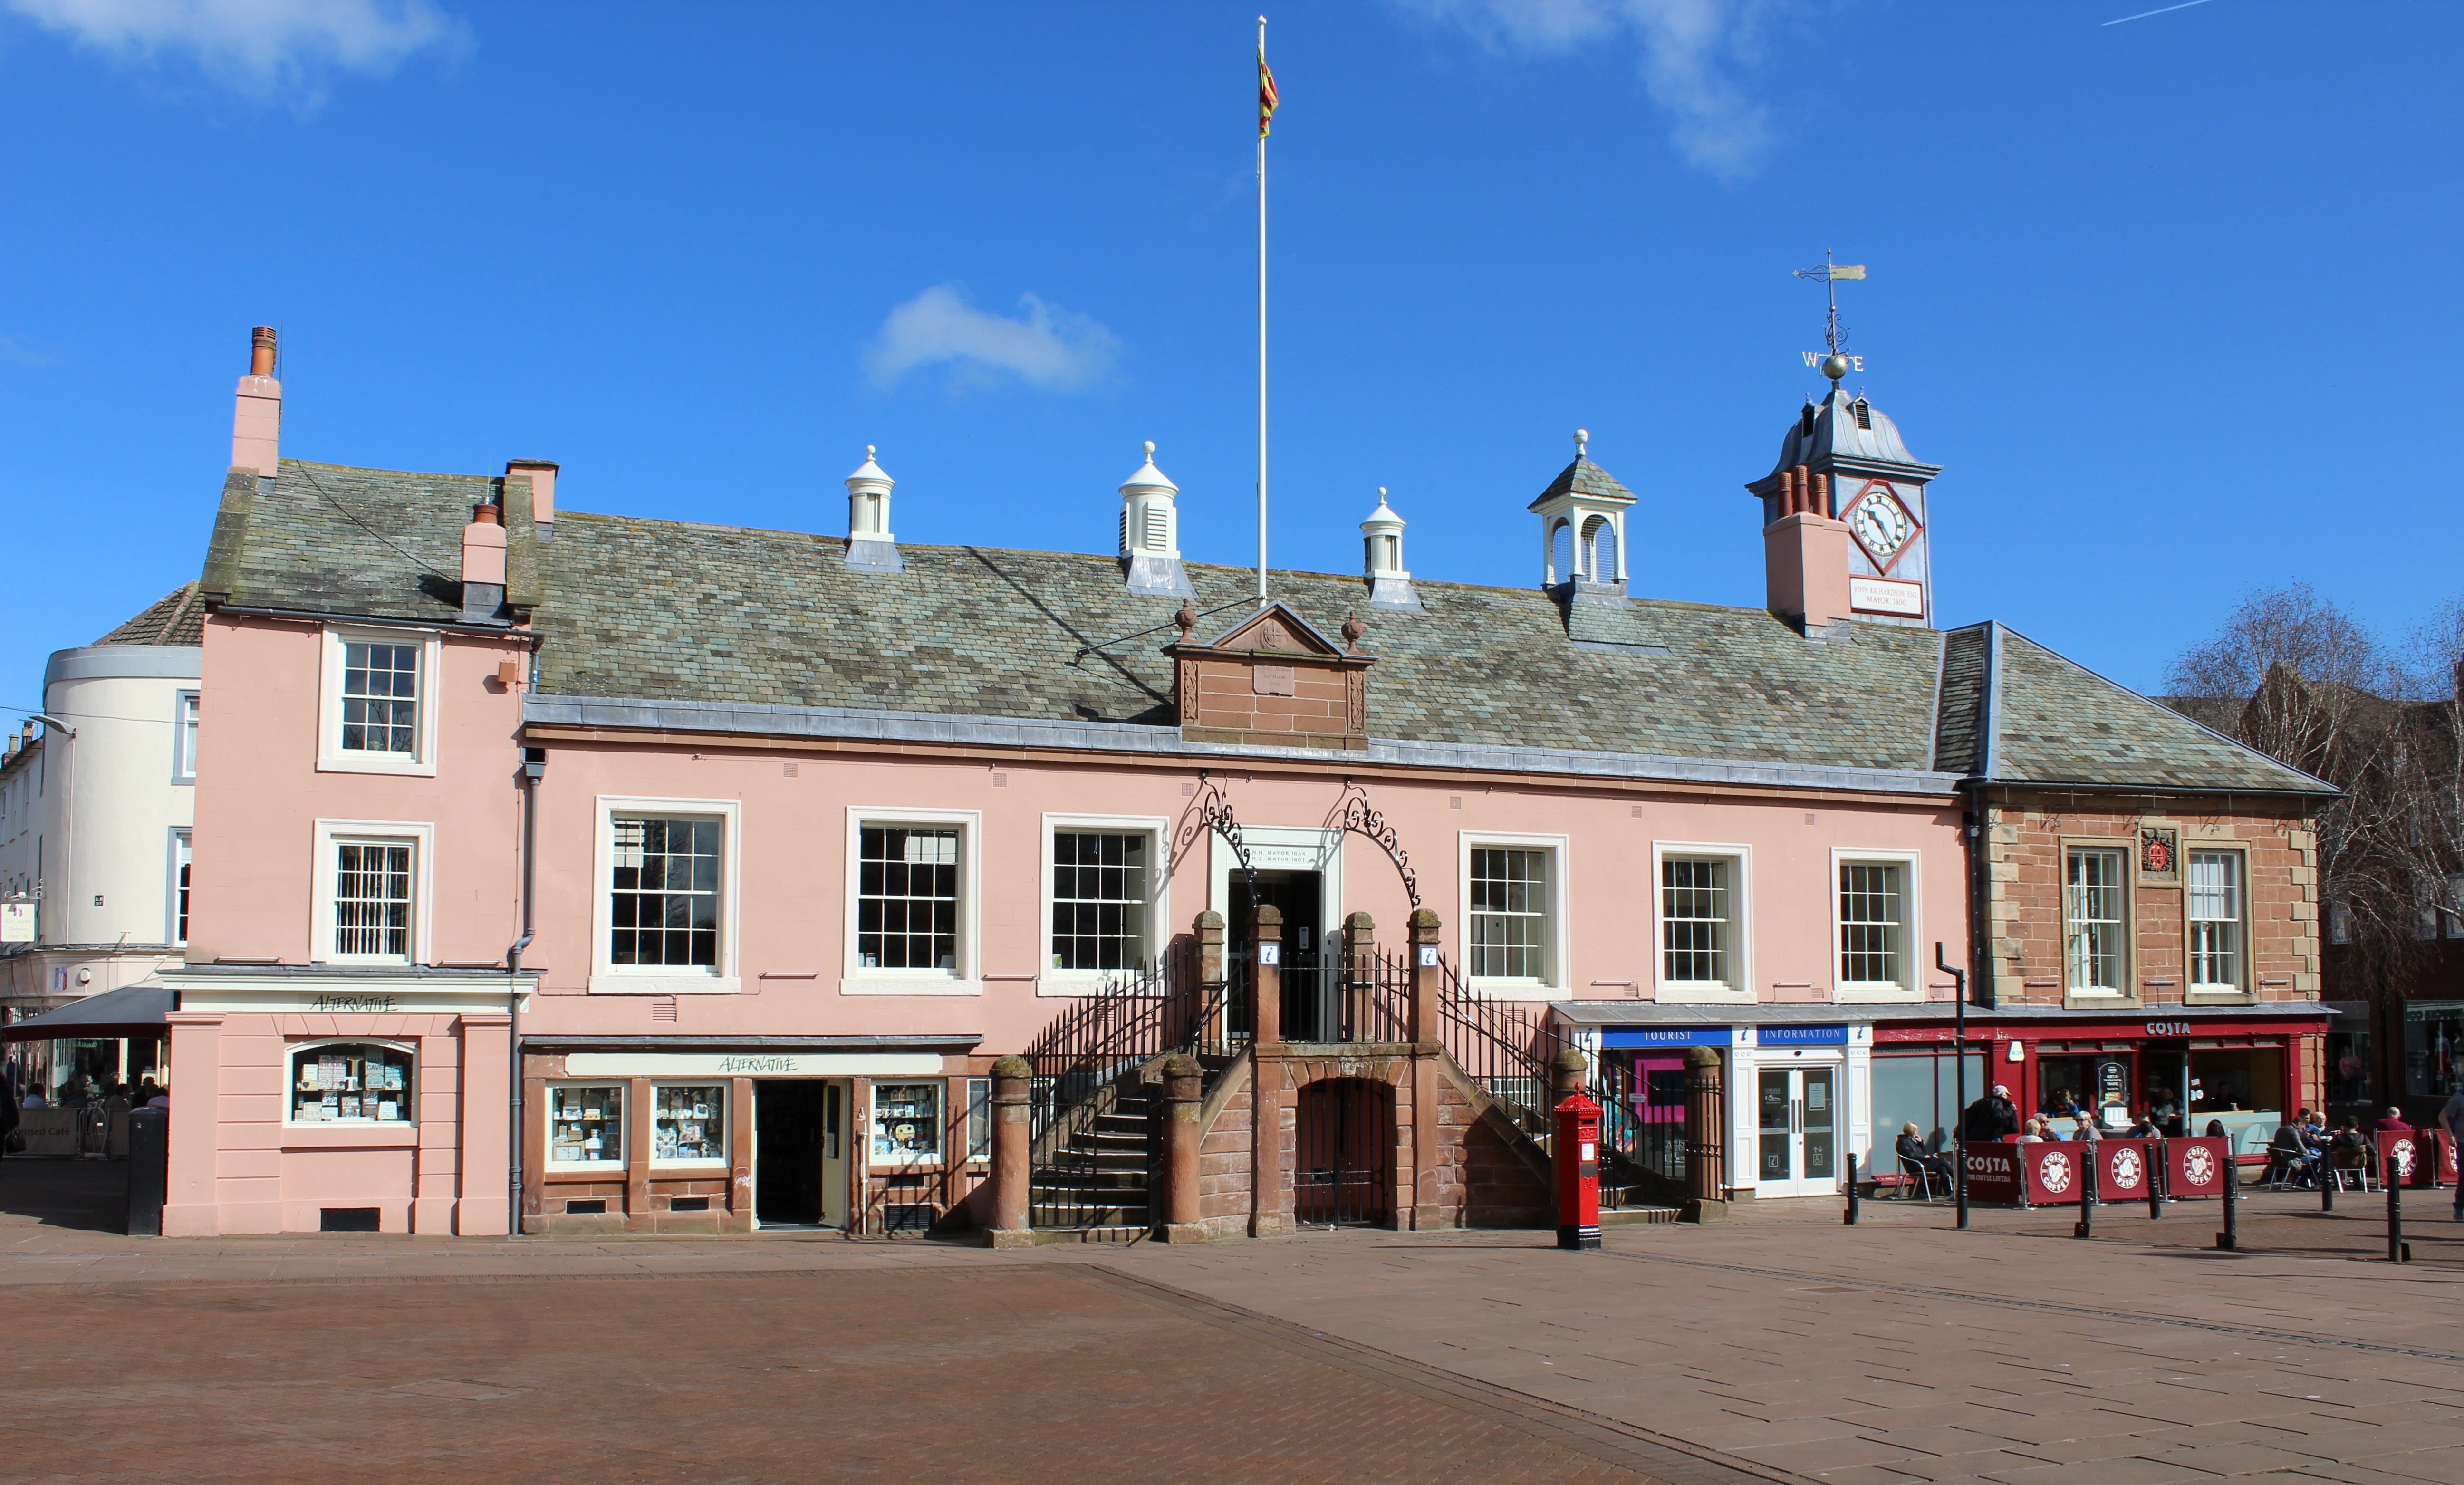
architecture, town, building, city, cityscape, downtown, hall, plaza, landmark, facade, tourism, cumbria, carlisle, town square, neighbourhood, town hall, city centre, urban area, human settlement